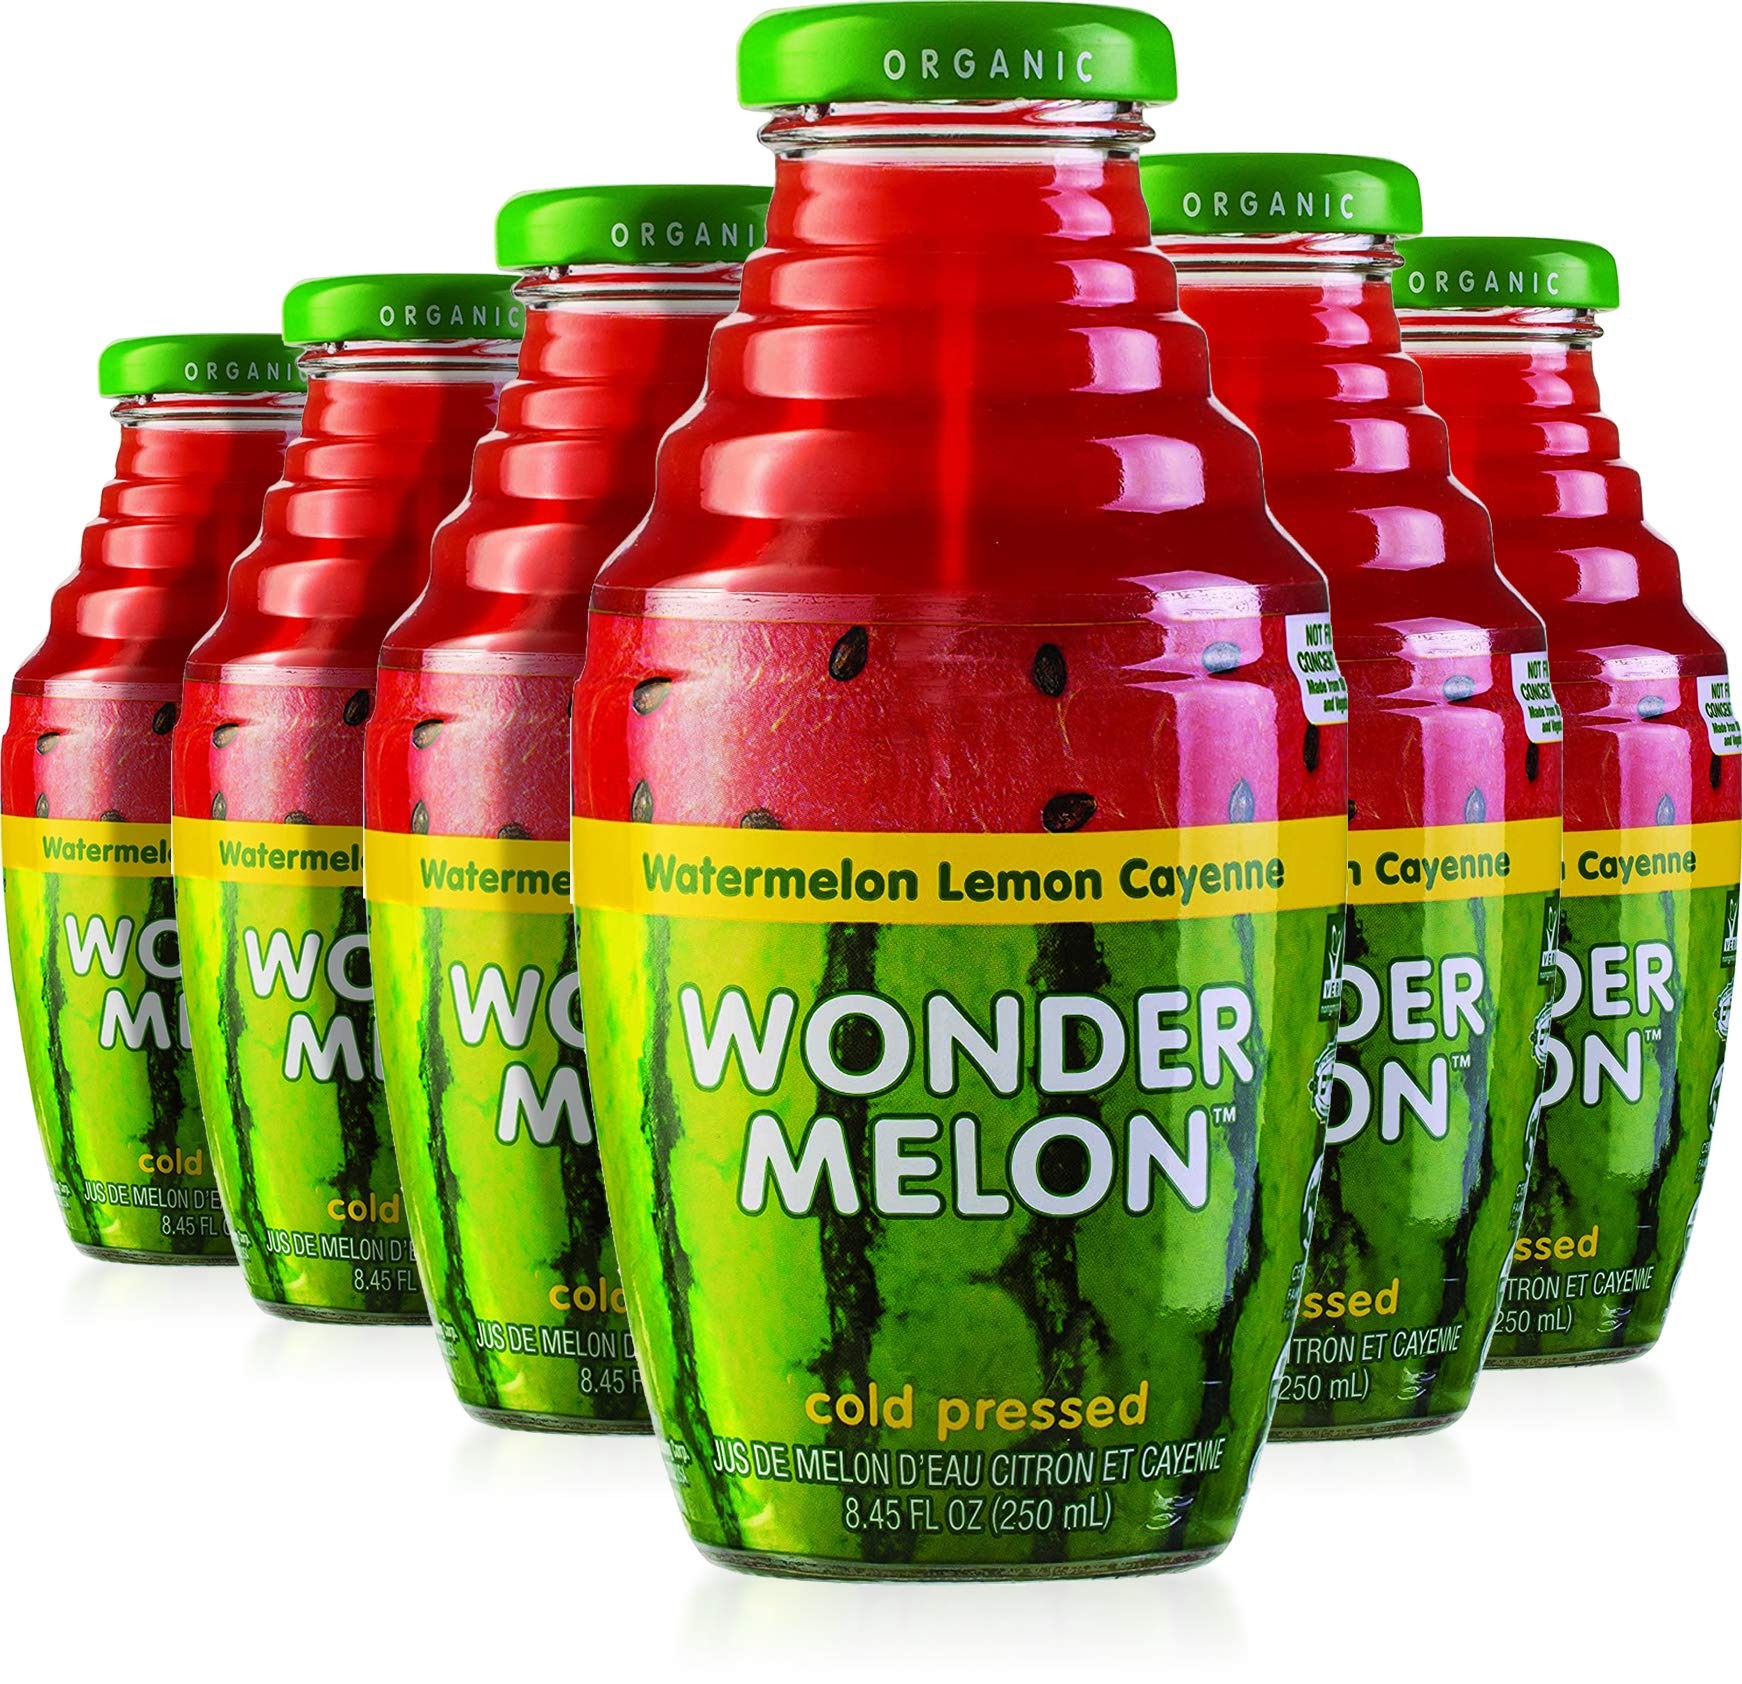
Item Name: Wonder Melon Organic Watermelon Juice with Lemon & Cayenne, 8.45oz (6 Pack) 100% Juice, Cold Pressed
Bullet Point 1: 🍉Organic Cold Pressed Watermelon Juice, No Rinds
Bullet Point 2: 🍉Watermelon Juice (No Rinds) With a Squeeze of Lemon to Add A Touch of Tartness And A Hint Of Cayenne Pepper That Gives It An Extra Kick Of Flavor!
Bullet Point 3: 🍉All Natural, Vegan, Non GMO Verified, Certified Fair Trade, Gluten Free
Bullet Point 4: 🍉Flavorful and Refreshing right out of the bottle, Great in Mixes
Bullet Point 5: 🍉Certified Kosher
Product Description: 🍉What makes Wonder Melon Juice taste so good? Wonder Melon Watermelon Lemon Cayenne starts with fresh cold pressed 100% organic watermelon juice (no rinds so you don’t get that “funky” watermelon flavor some watermelon juices have) that we perfectly blend with cold pressed juices from fruits picked at their peak freshness for an incredibly refreshing juice that’s perfectly sweet with a touch of tartness and hint of cayenne pepper that give it an extra kick of flavor! Try Wonder Melon and get you will be so glad you did!🍉
Value: 50.7
Unit: Fl Oz

Price: 15.295